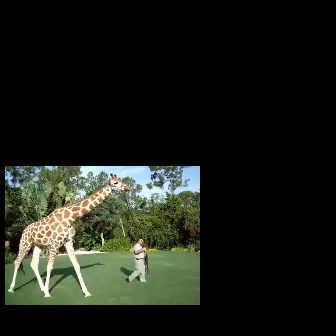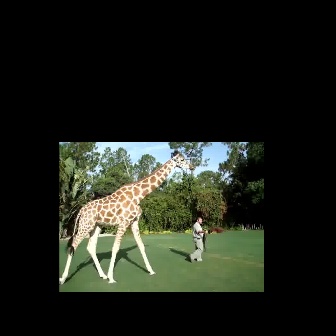
  Please identify the target specified by the bounding box [7,173,131,297] in the first image and locate it in the second image. Return the coordinates in [x_min,y_min,x_max,y_max] format.
Answer: [59,149,195,285]